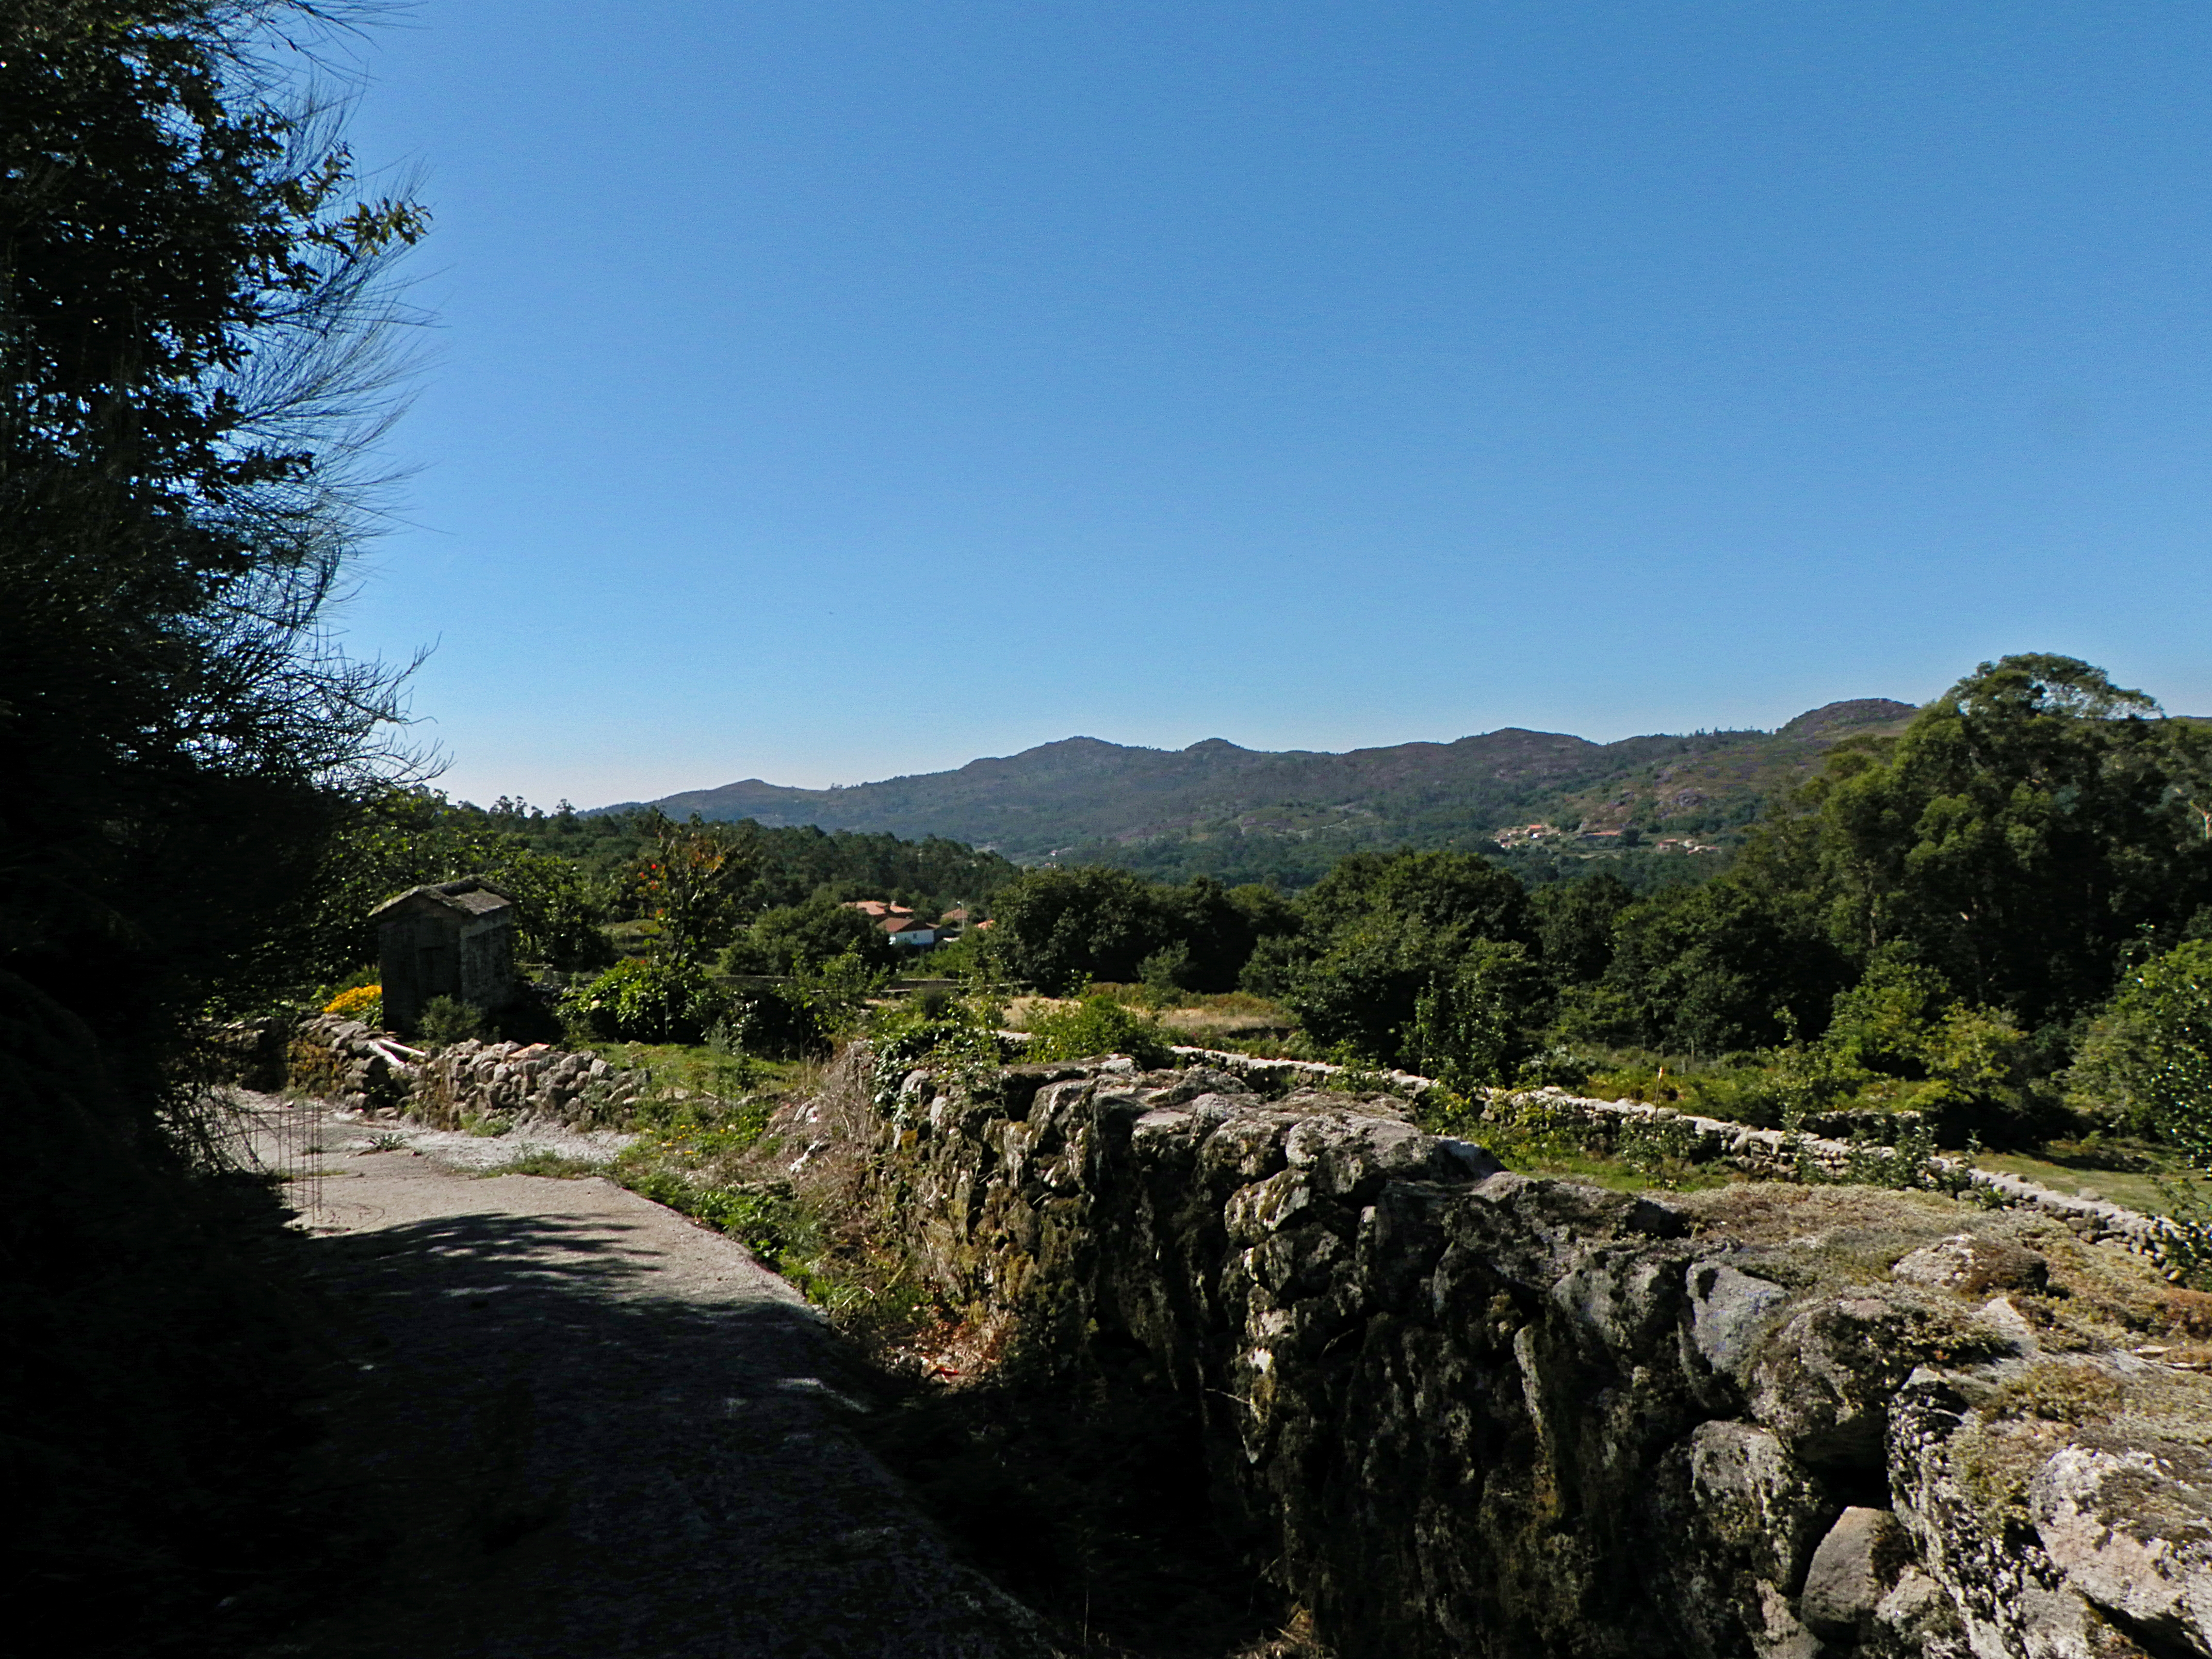
landscape, sea, coast, tree, nature, rock, walking, mountain, trail, hill, valley, cliff, terrain, ridge, spain, geology, ruins, galicia, espana, ggl1, galiza